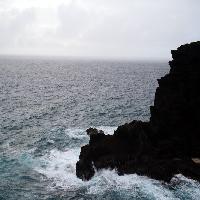
Weather: cloudy or overcast